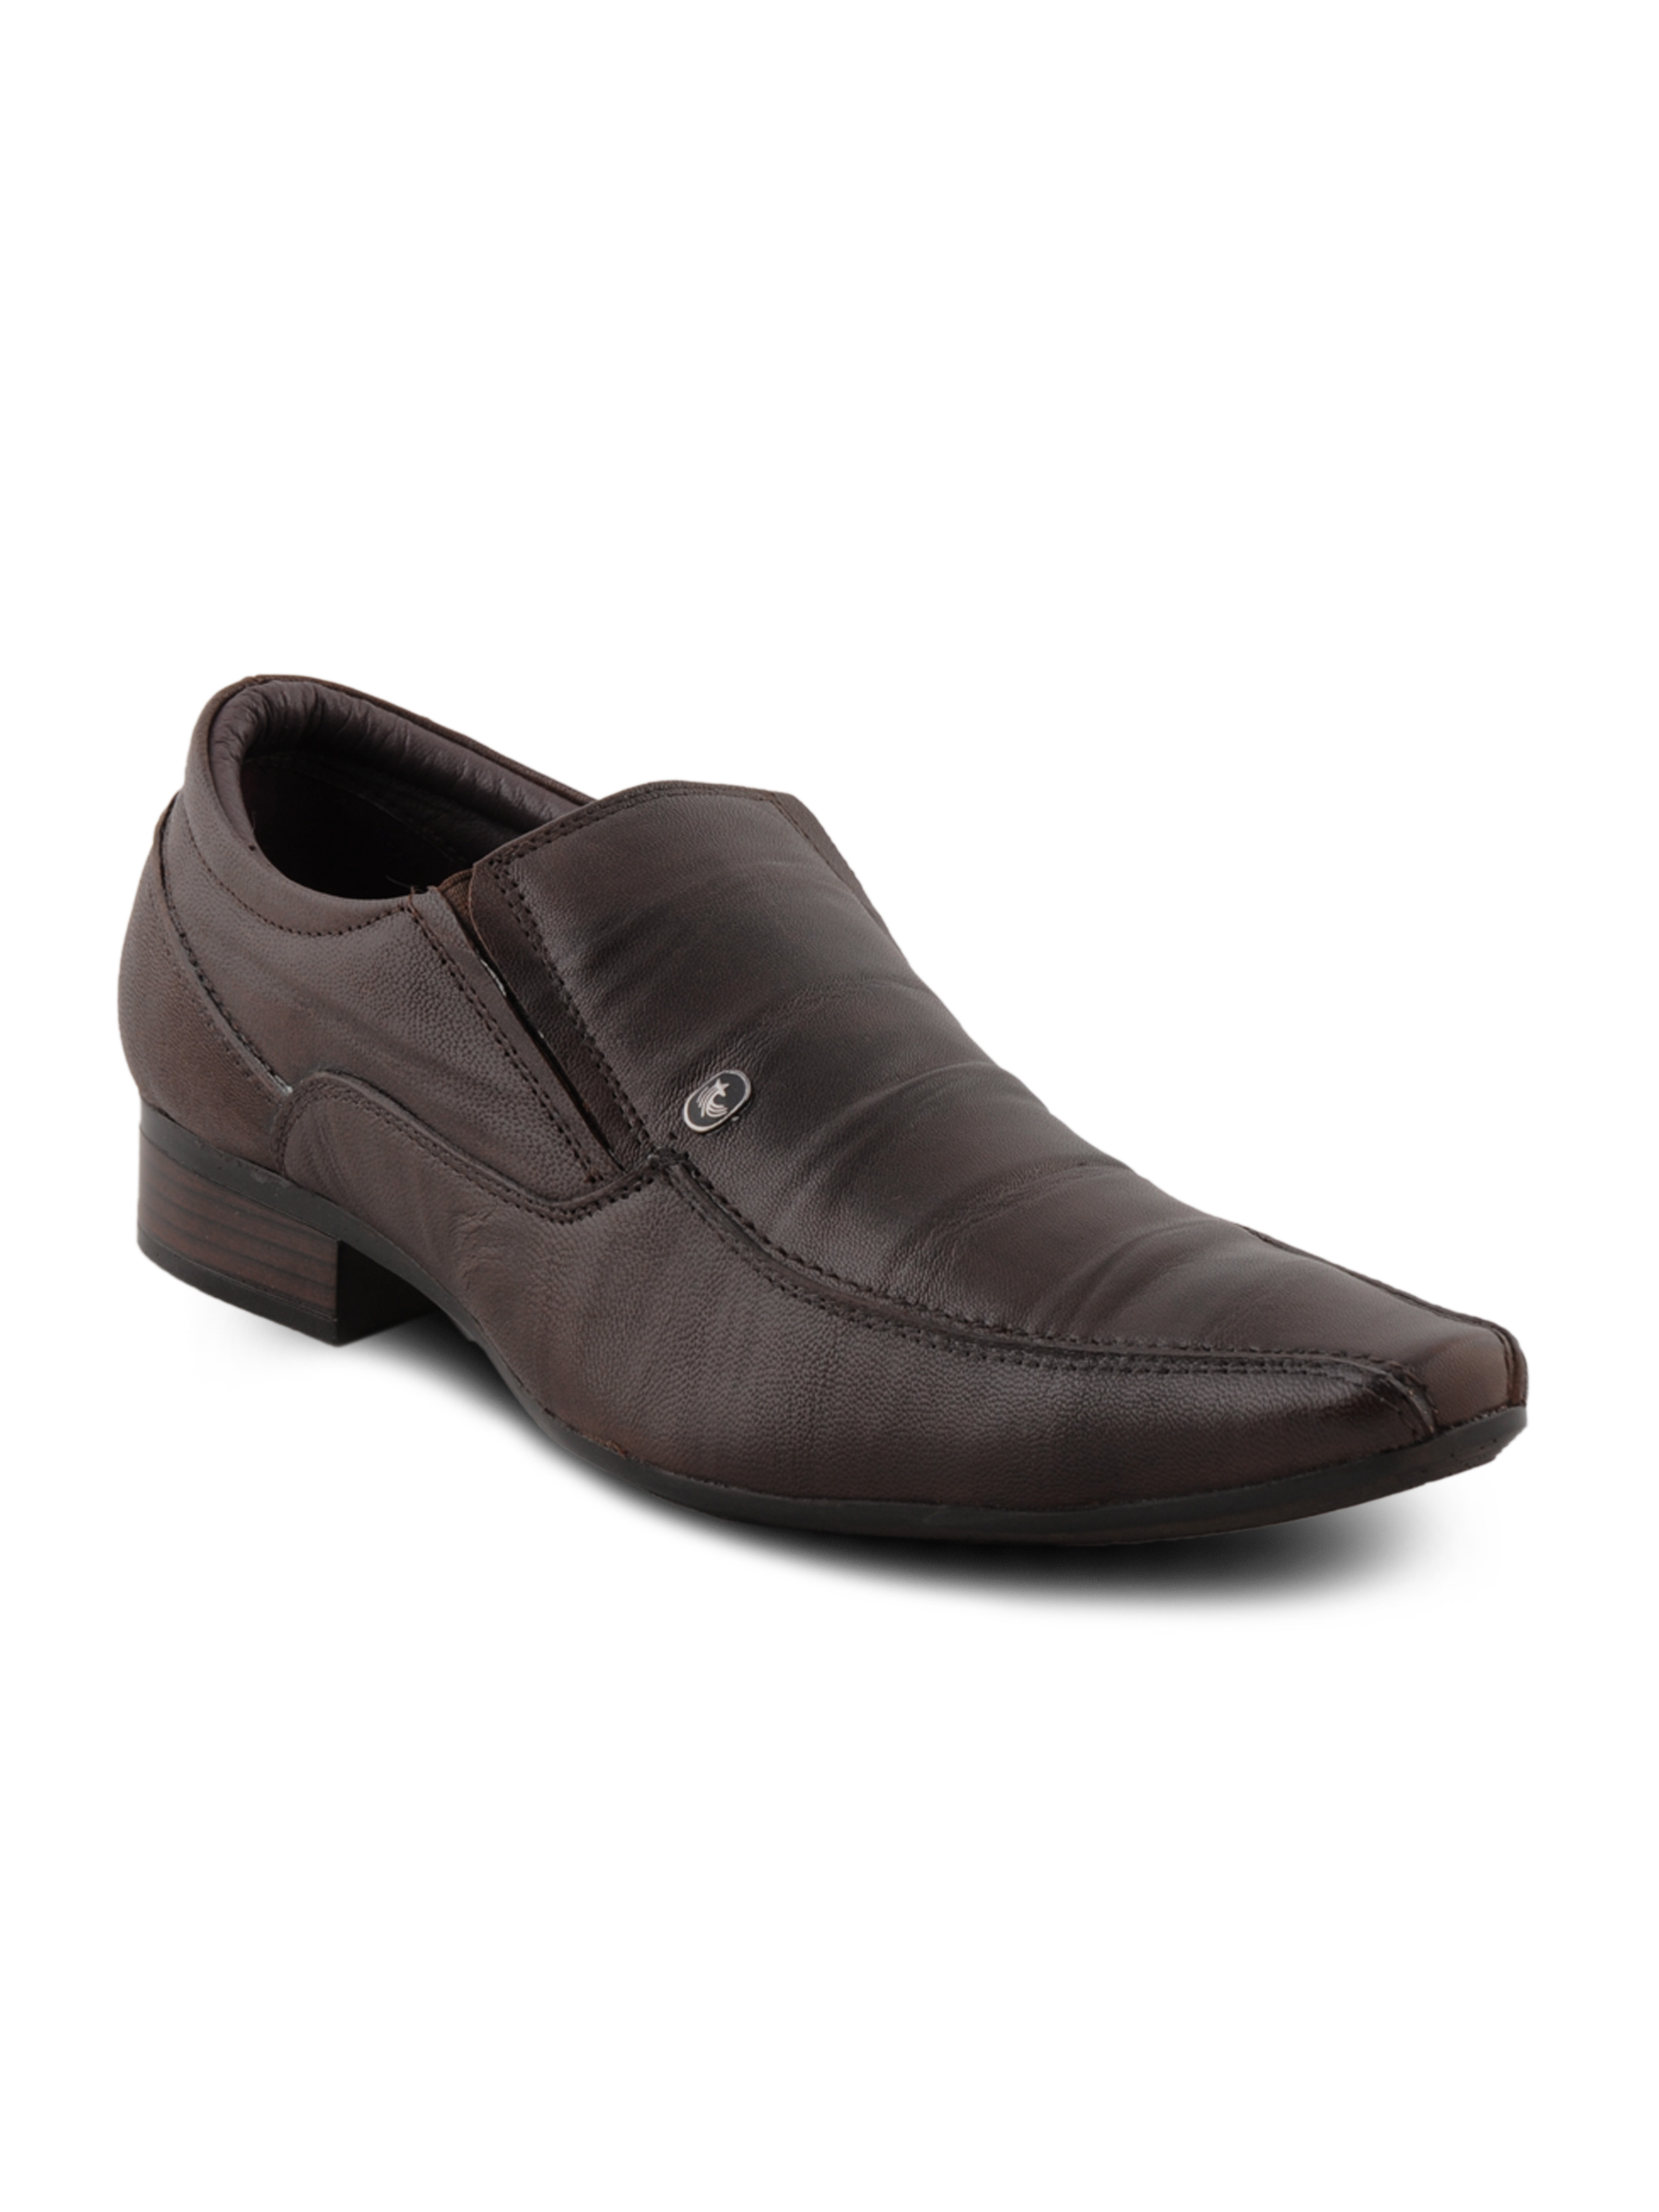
Buckaroo Men Arena Brown Formal Shoes
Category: Footwear / Shoes / Formal Shoes
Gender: Men
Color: Brown
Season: Winter 2011
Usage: Formal